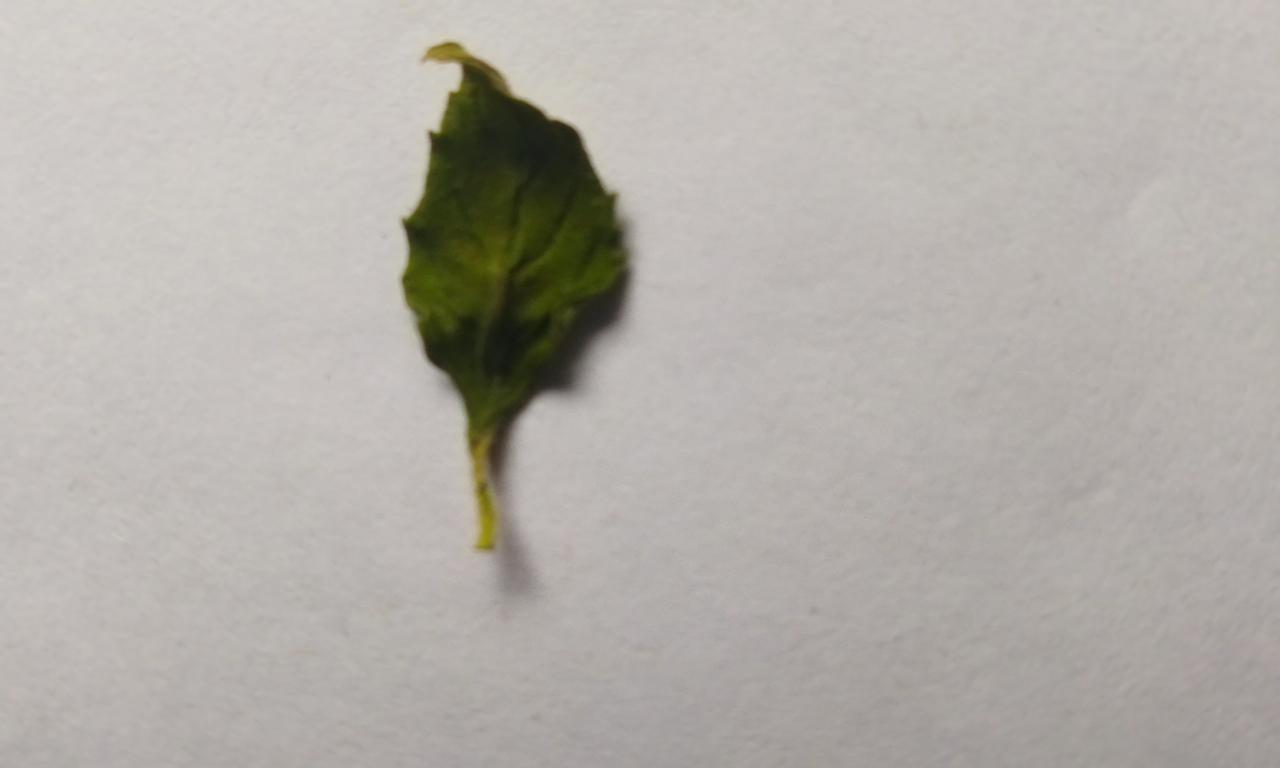
Label: Dried